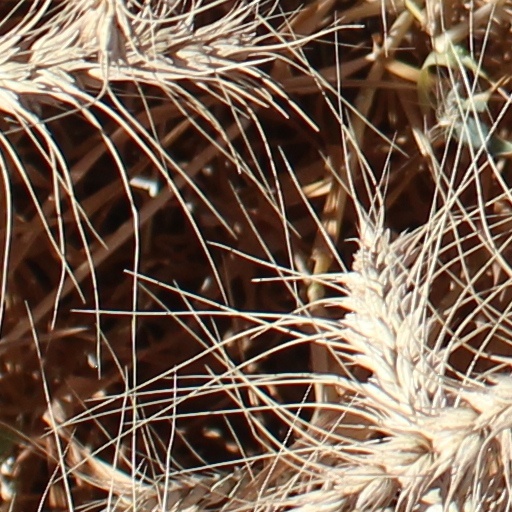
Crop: wheat